Jean des Granges

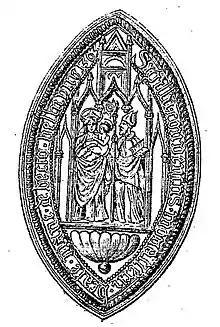
Seal of Bec Abbey:.

Jean II des Granges was Abbott of Bec Abbey in Northern France during the High Middle Ages.